Alexander Zarudny

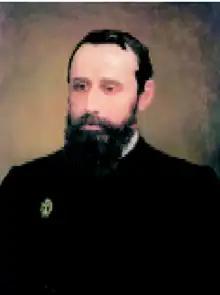
Alexander Zarudny

Alexander Sergeyevich Zarudny (in Tsarskoye Selo, Russia – 30 November 1934 in Leningrad, Soviet Union) was a Russian lawyer and politician. In 1887 he was arrested regarding the assassination of Alexander II of Russia but was released due to lack of evidence. In 1902-1917 he worked as a lawyer and a judge. Soon he found that his conscience did not square well with the work of a prosecutor or a judge, and devoted himself to defense work in political cases involving miscarriage of justice, press censorship, or mistreatment of ethnic minorities. His colleague, Oskar Grusenberg, likened him to "a one-man rescue squad." Grusenberg recounts that Zarudny once compiled a list of 157 cases he handled all over Russia, from Eastern Siberia to the Caucasus and Moldavia, in the period 1885-1917, and then added, "there were also 265 other cases." He was one of several Russian lawyers who stepped forward gratis to defend Menahem Mendel Beilis, a Jew accused of ritual murder in the infamous Beilis trial. In 1917 he was the Minister for Justice in the Russian Provisional Government but resigned twice. After the October Revolution he was protected by his election as an honorary member of a prestigious Association of Political Convicts, and did some defense work, but soon stopped in frustration and made his living giving lectures throughout the Soviet Union about his courtroom career, to large, enthusiastic audiences.